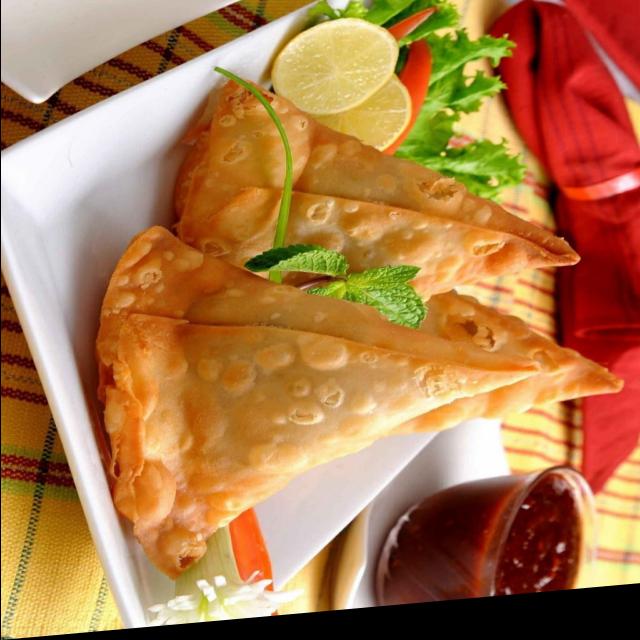
Dish: samosa